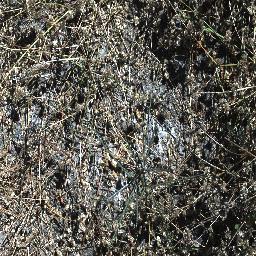
Label: parkinsonia